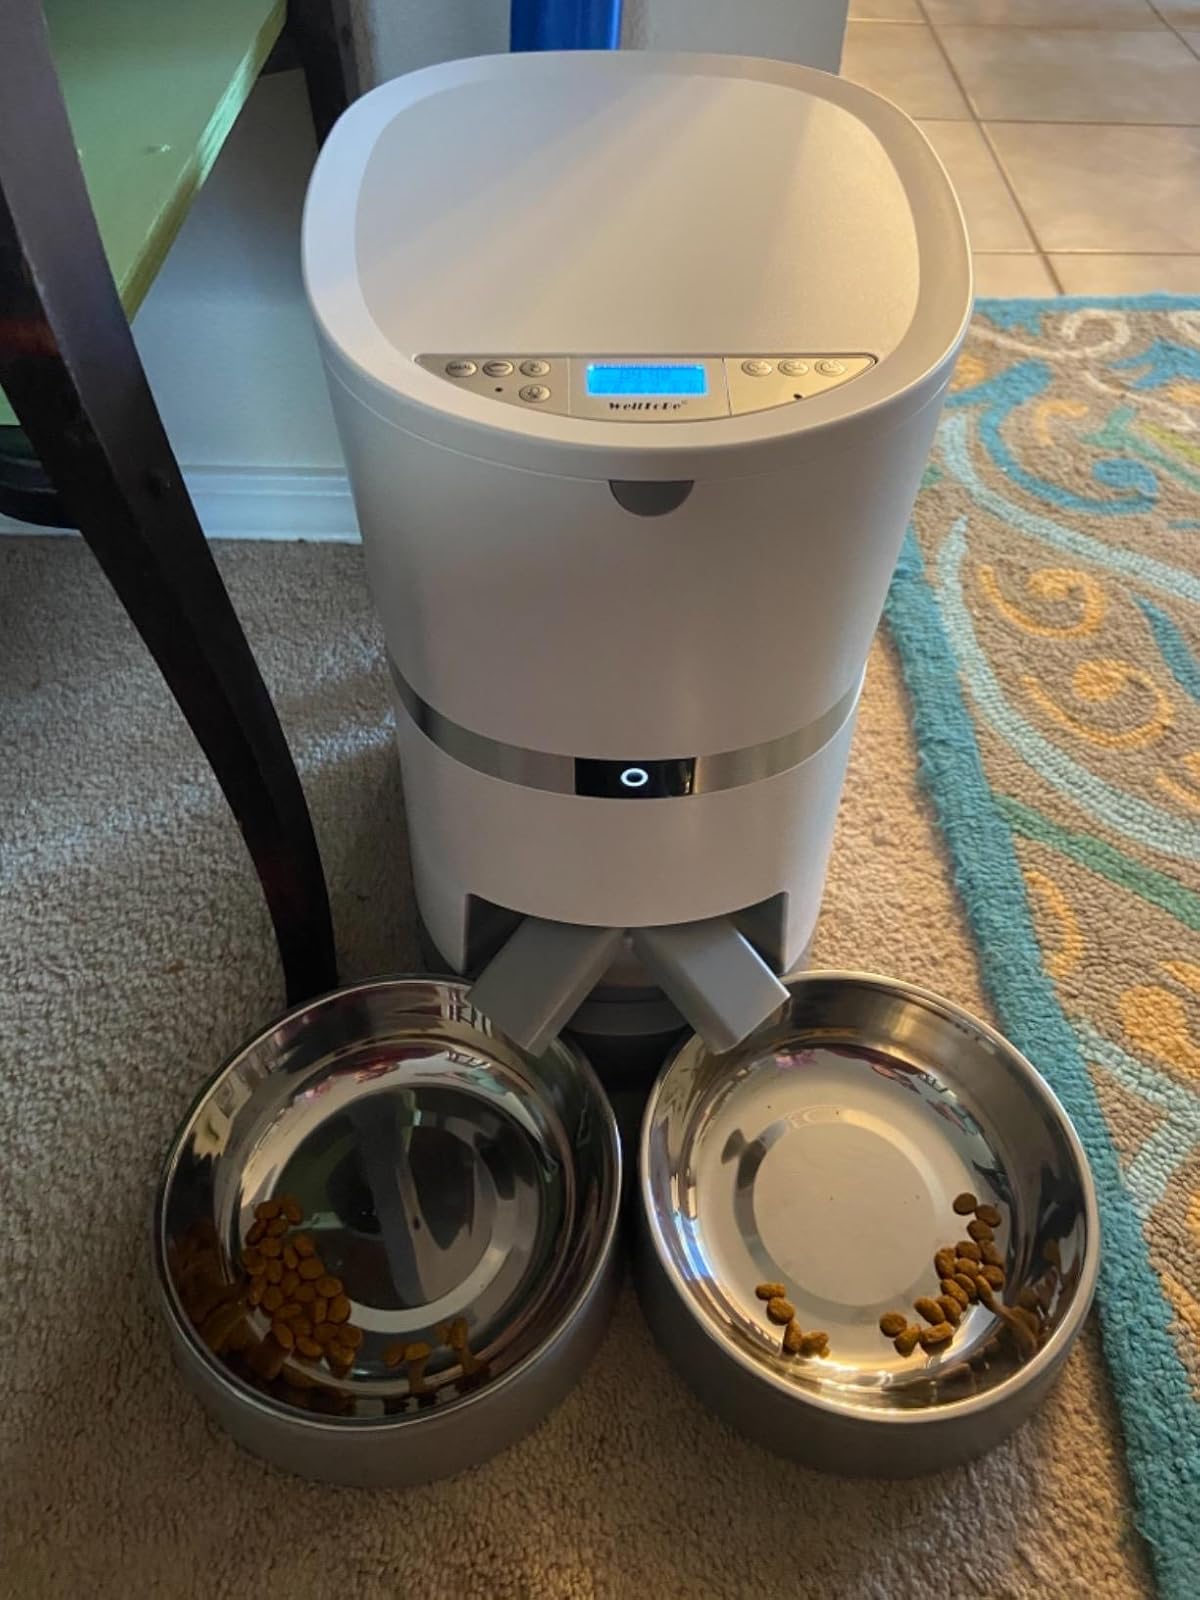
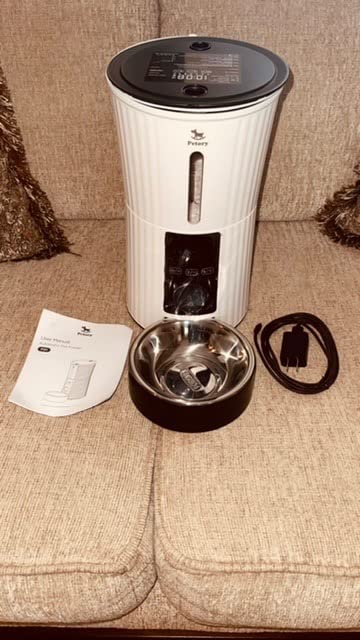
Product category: items_feeder
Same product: no